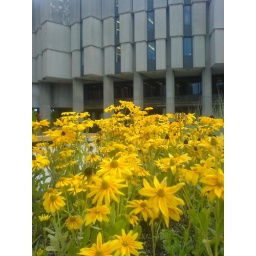
The library has just had flower beds put in on the paved square. It looks pretty cool now.